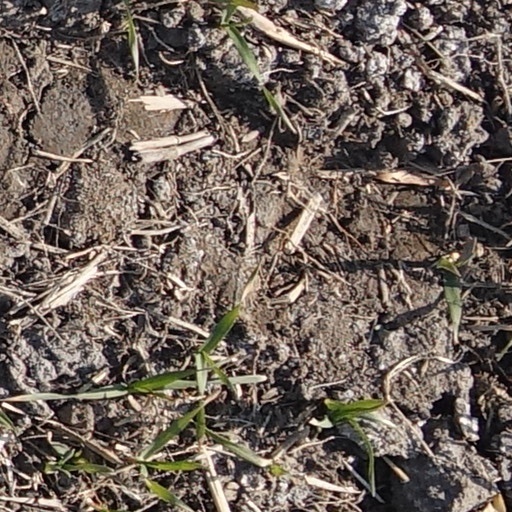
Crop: wheat